Putyatin Island

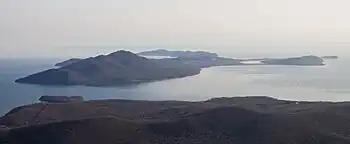
Putyatin Island

Putyatin Island is an island in (east part of Peter the Great Gulf), near east of Vladivostok and west of Nakhodka. The island is named after Admiral Yevfimy Putyatin and is under the Fokino city administration.